List of airports in Eswatini

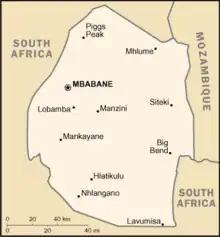
Map of Eswatini

This is a list of airports in Eswatini, sorted by location.